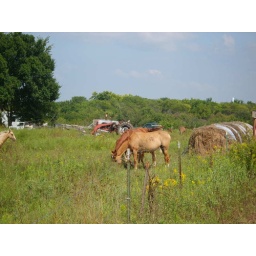
The cows and goats all came over to see me but all the horses ignored me